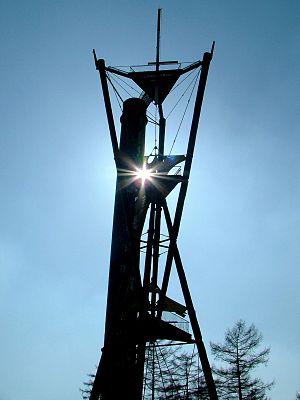
La tour du Millénaire ou tour de Gedinne est un spectaculaire belvédère construit en 2001, détruit en 2008 pour cause de sécurité, reconstruit et finalement rouvert en juillet 2012. La tour est située sur le territoire de la commune de Gedinne en Belgique, dans la province de Namur, à deux pas de la frontière française.